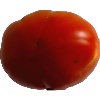
Label: Tomato 1